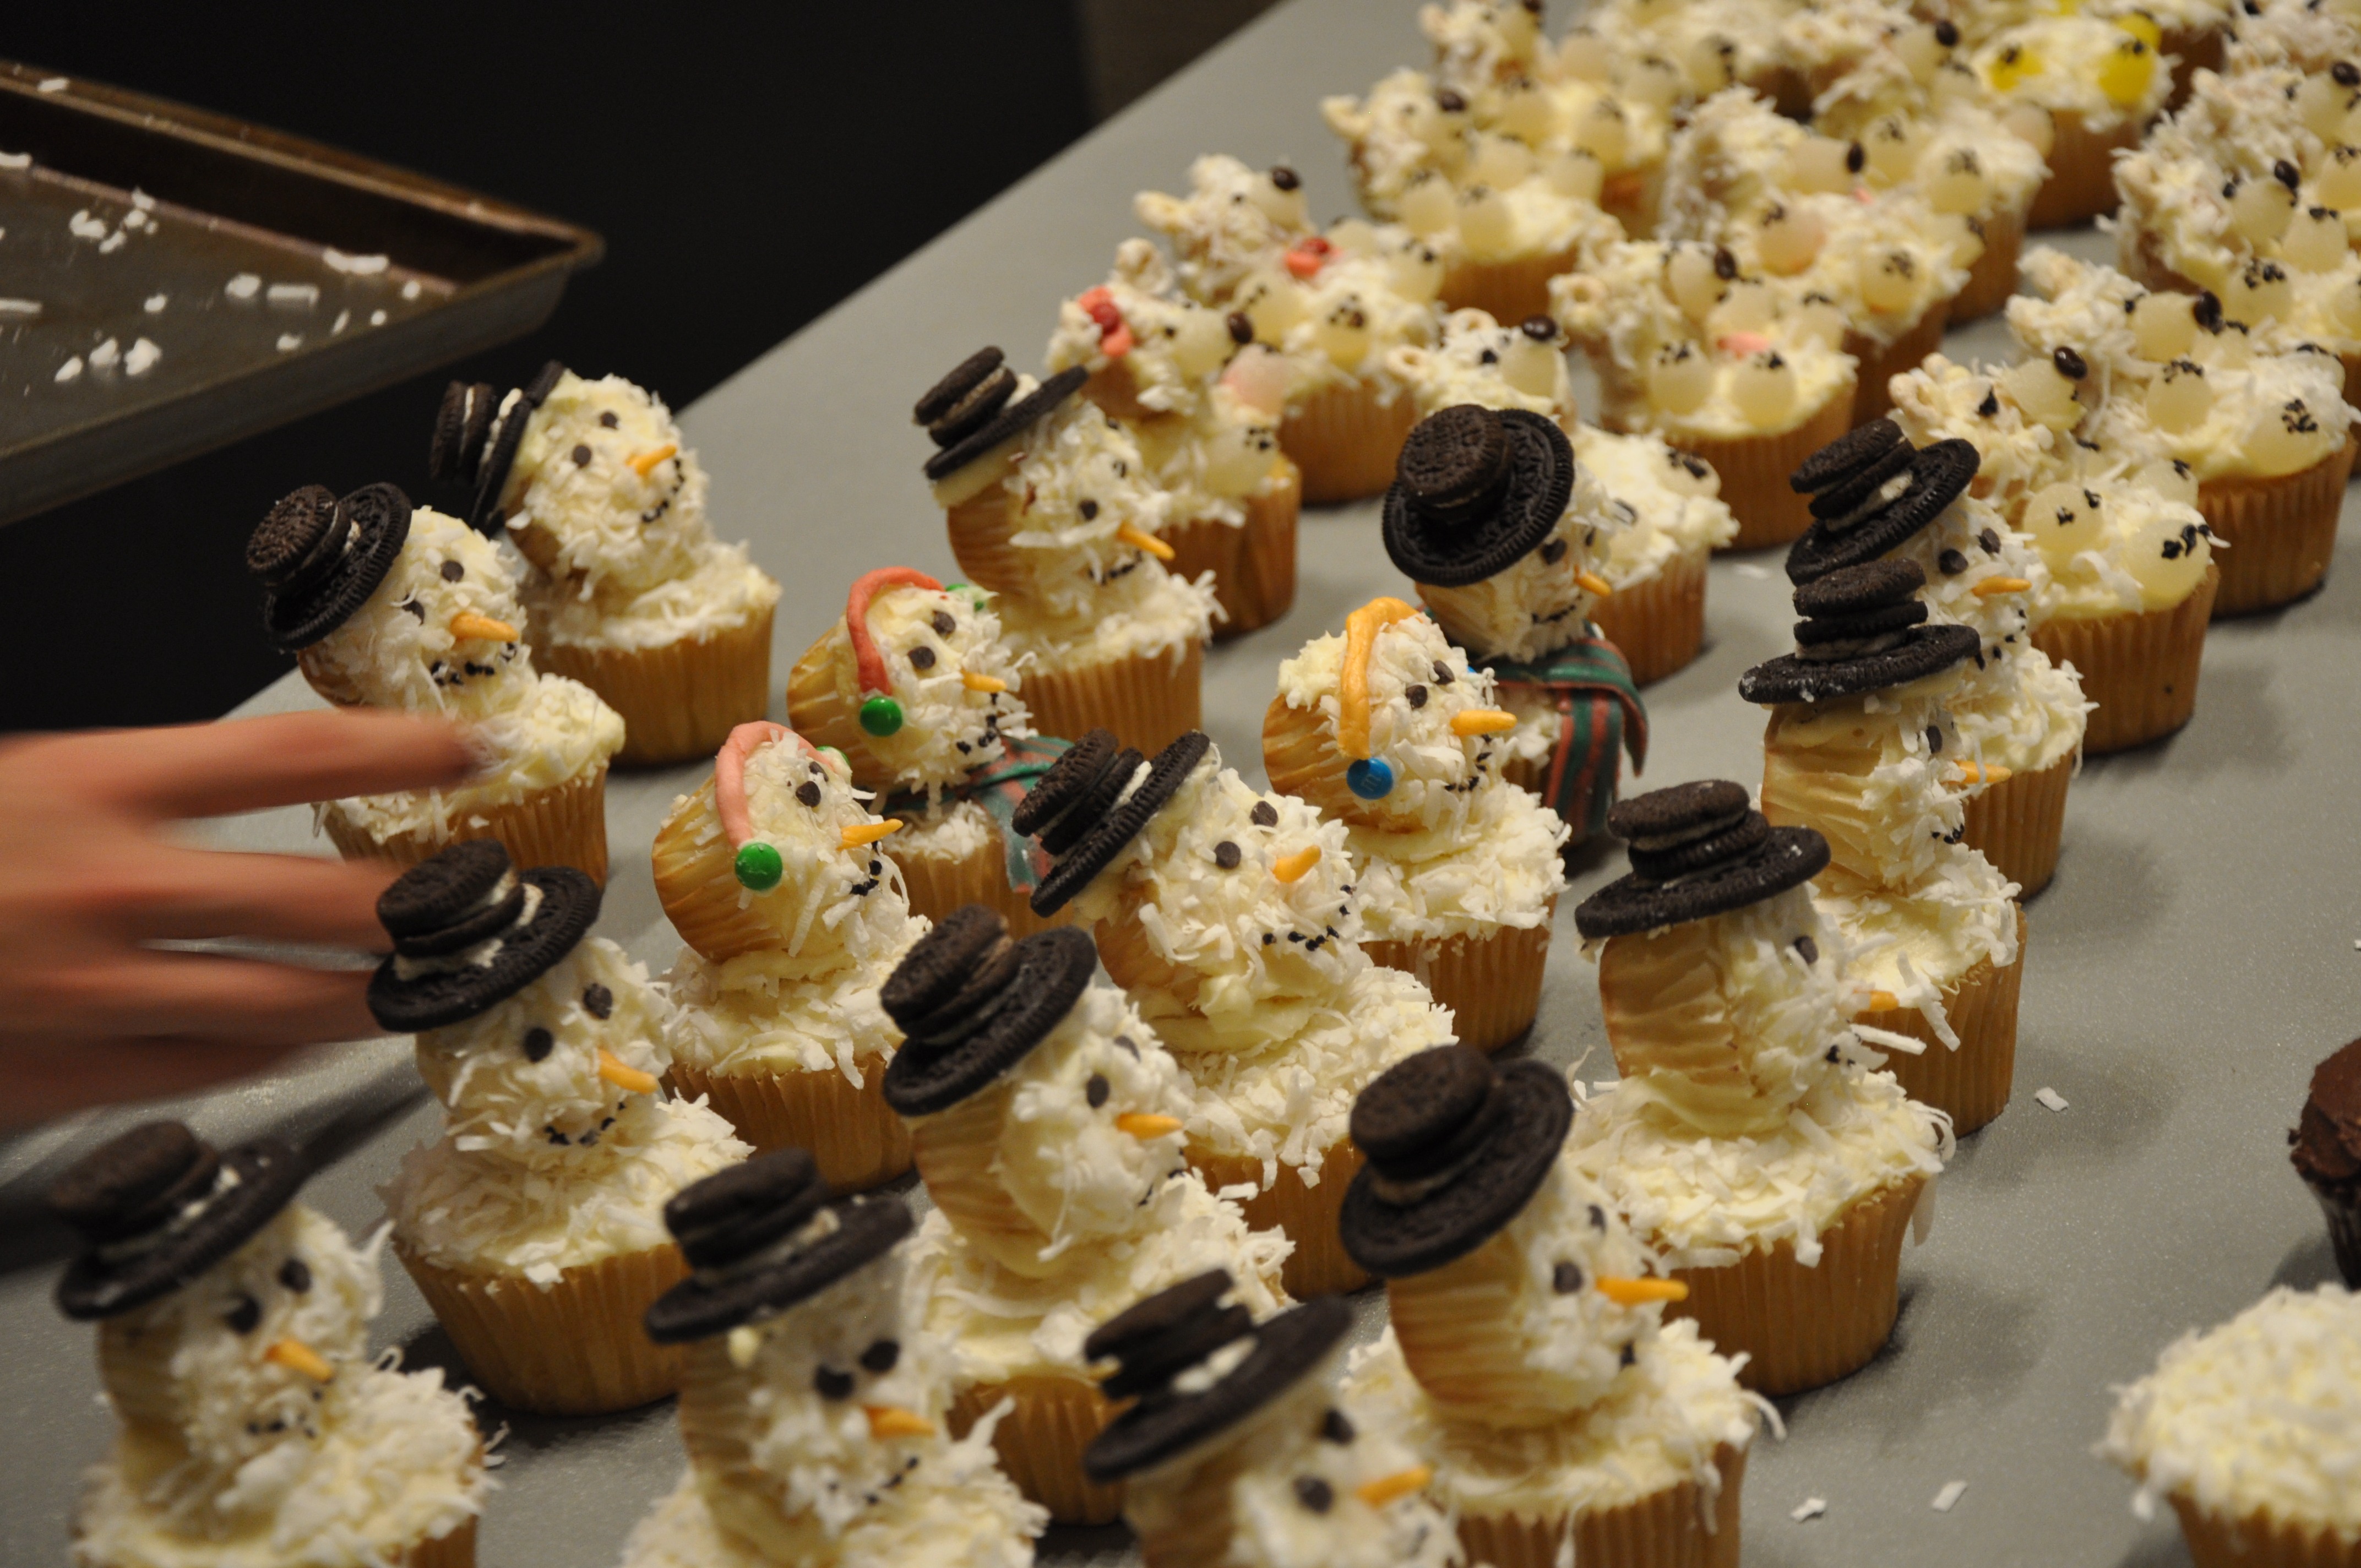
sweet, celebration, decoration, meal, food, holiday, fresh, junk, cupcake, baking, frosting, gourmet, christmas, snack, dessert, indulgence, cream, delicious, cake, homemade, pastry, bakery, festive, baked, calories, bake, coconut, sugar, icing, iced, party, tasty, refreshment, decorated, frosted, special, fondant, confection, xmas, enjoyment, cupcakes, sweetness, snowmen, treat, creamy, yummy, sprinkles, taste, confectionery, baked goods, flavor, fancy, fattening, buttercream, snack food, petit four, sugarcraft